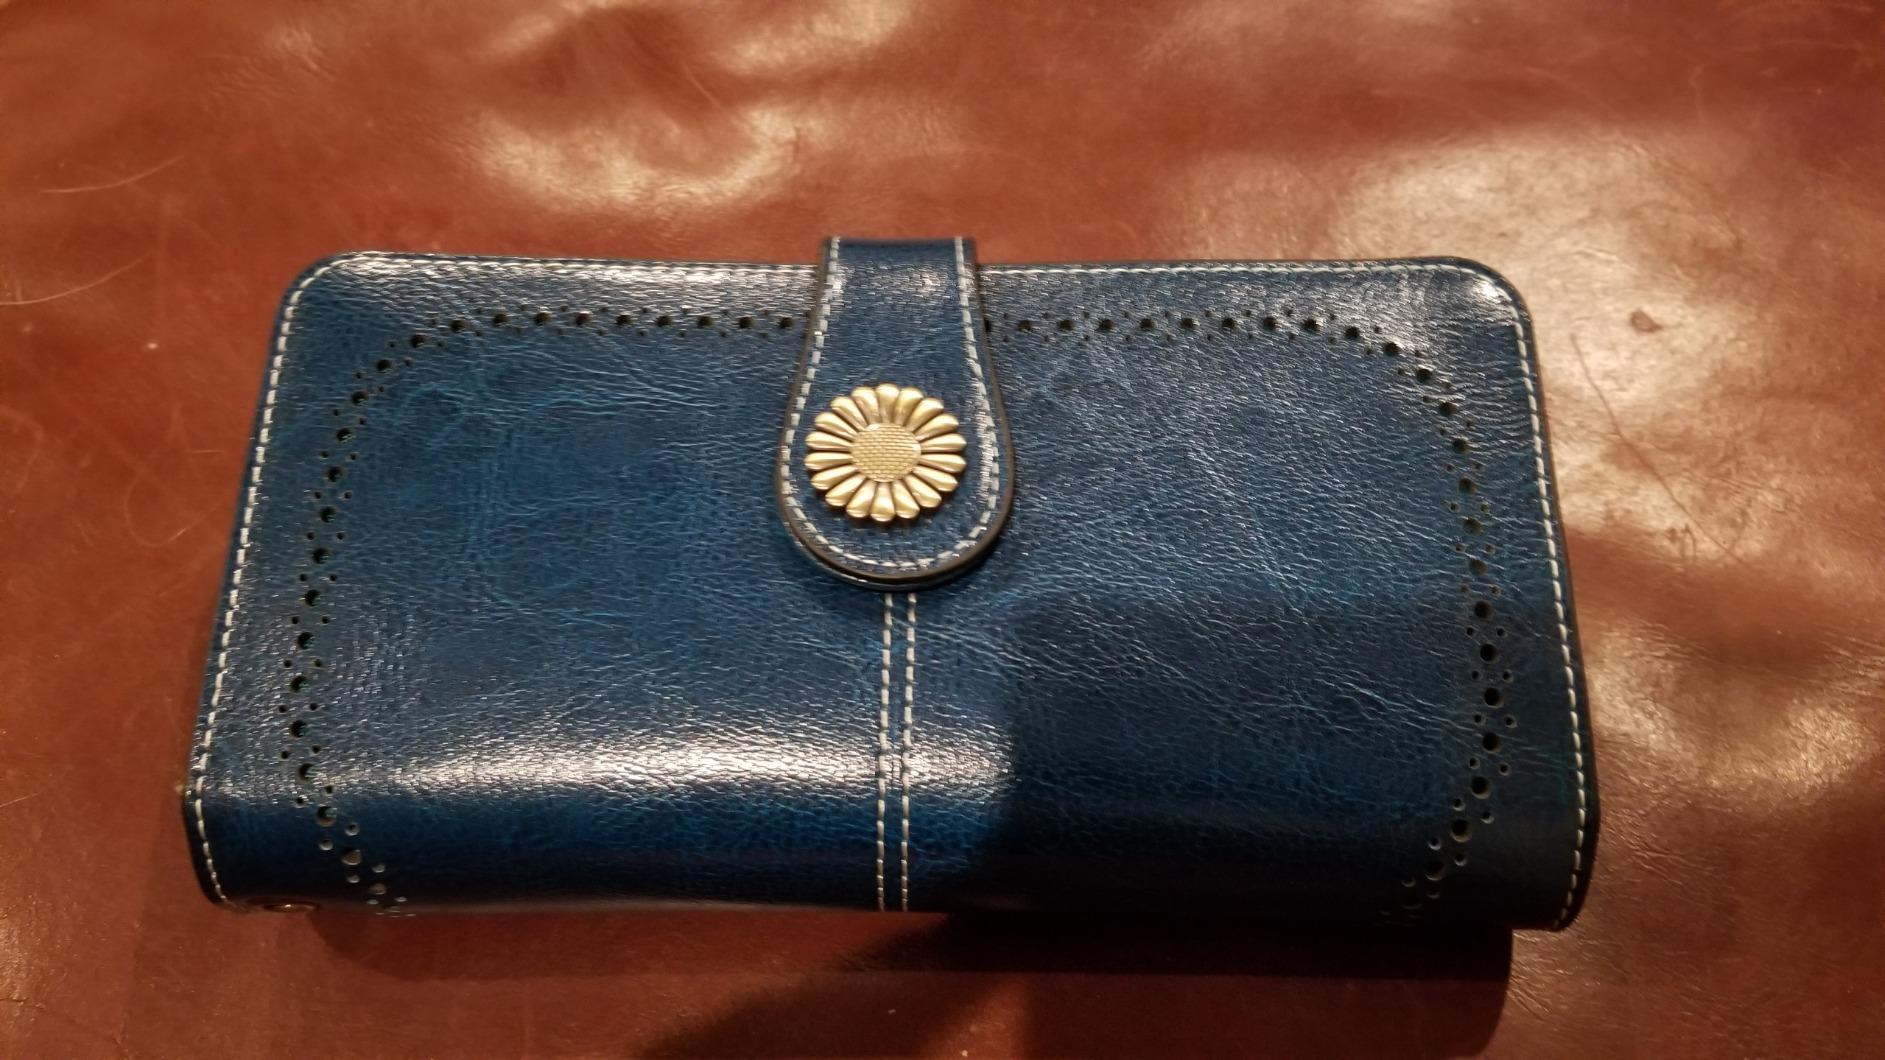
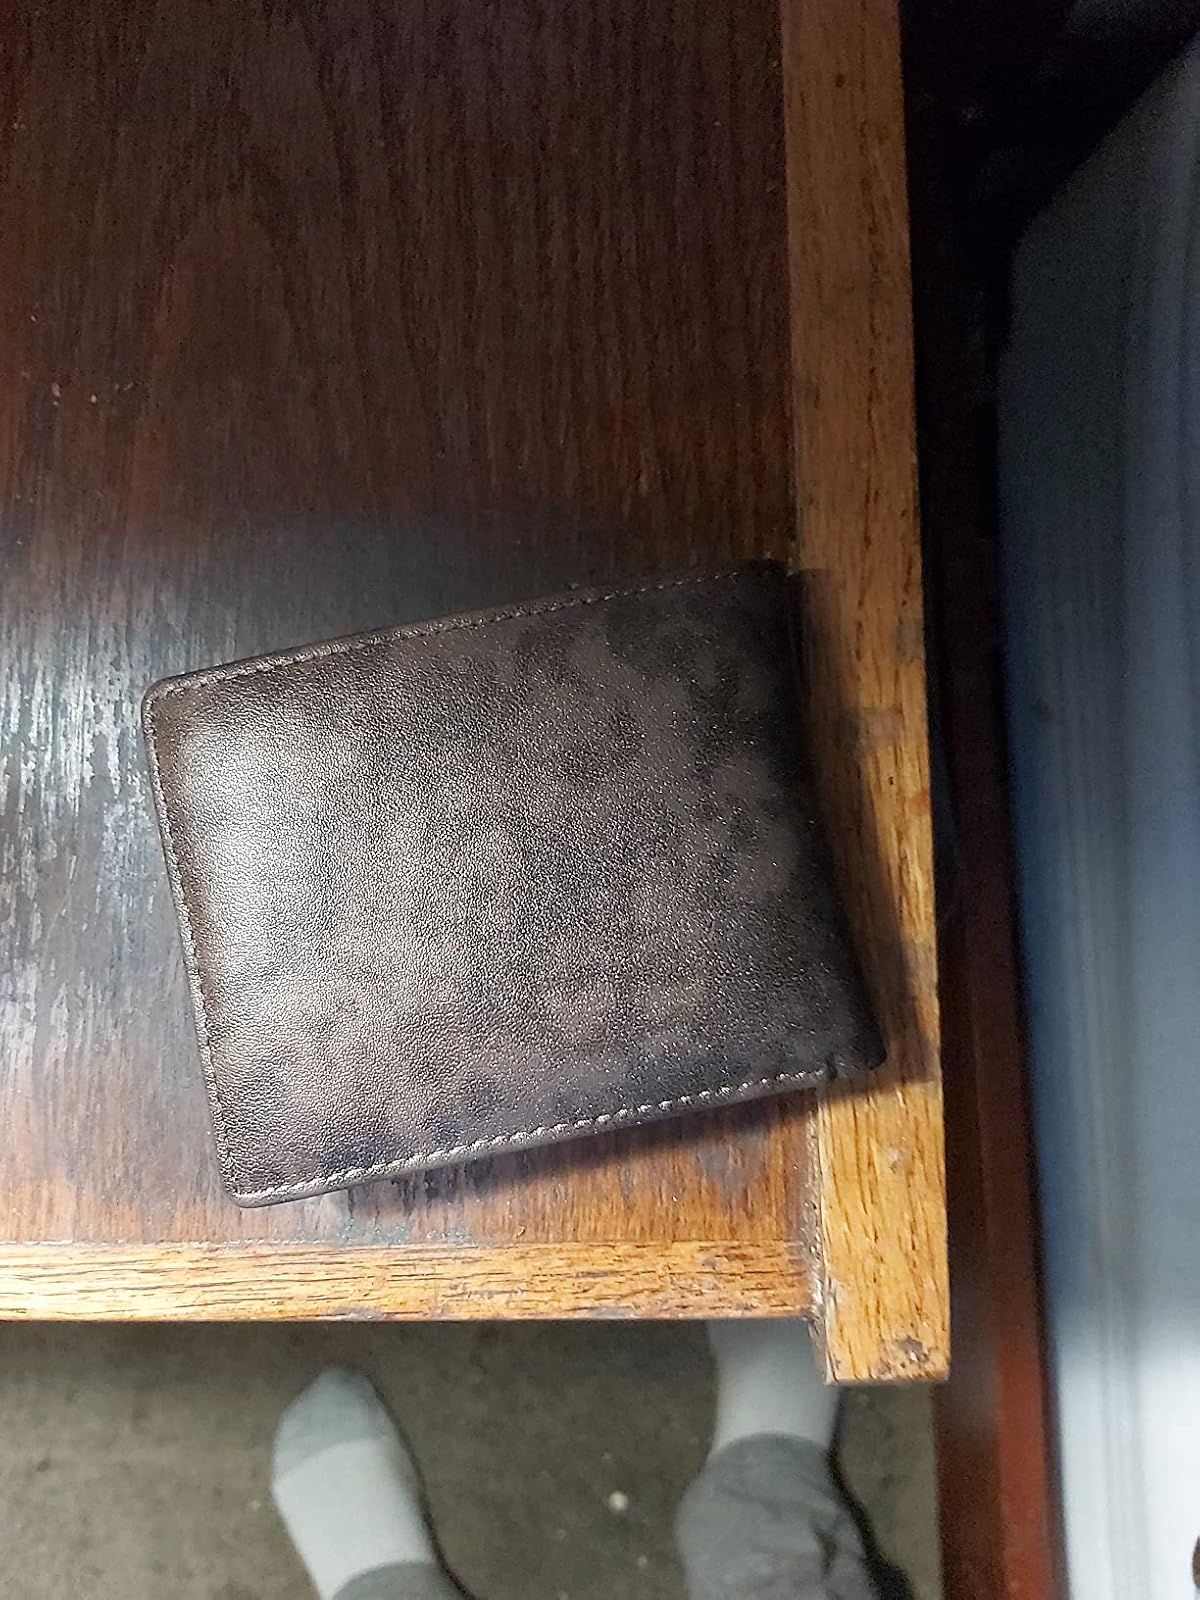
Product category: accessories_wallet
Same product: no